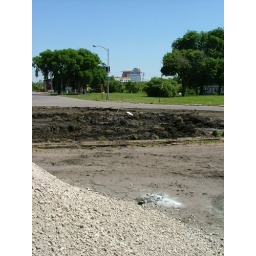
&amp;quot;Metal landscaping boxes holding trees and flowers surrounded by tall grass&amp;quot; is what I got from the foreman